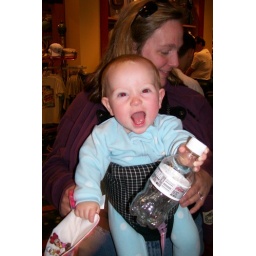
Mia entertained by hat & bottle